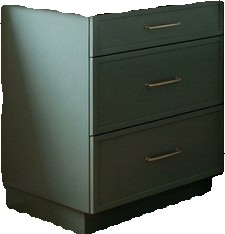
Surface category: cabinetry